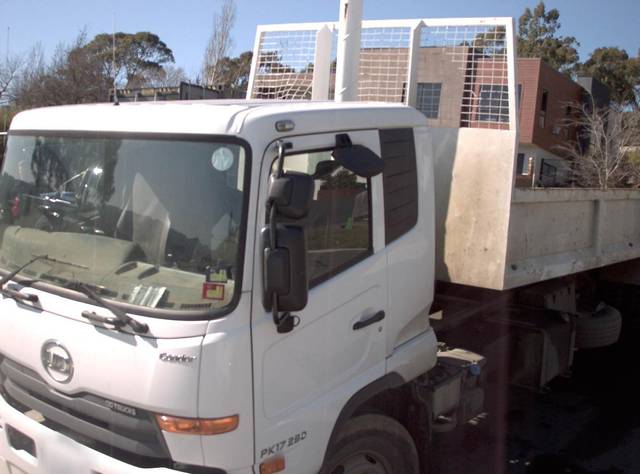
Region: Australia
Coordinates: -41.455, 147.161